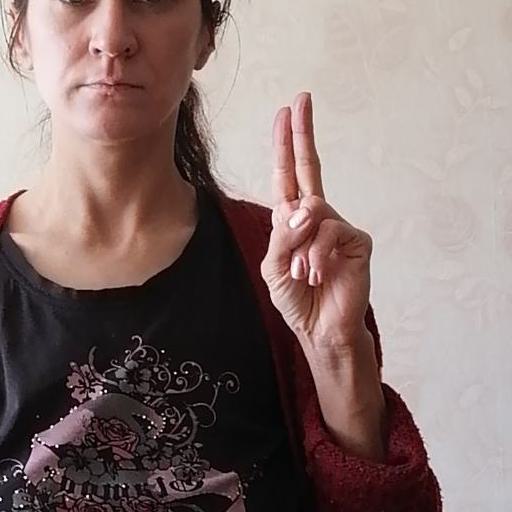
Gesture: two_up